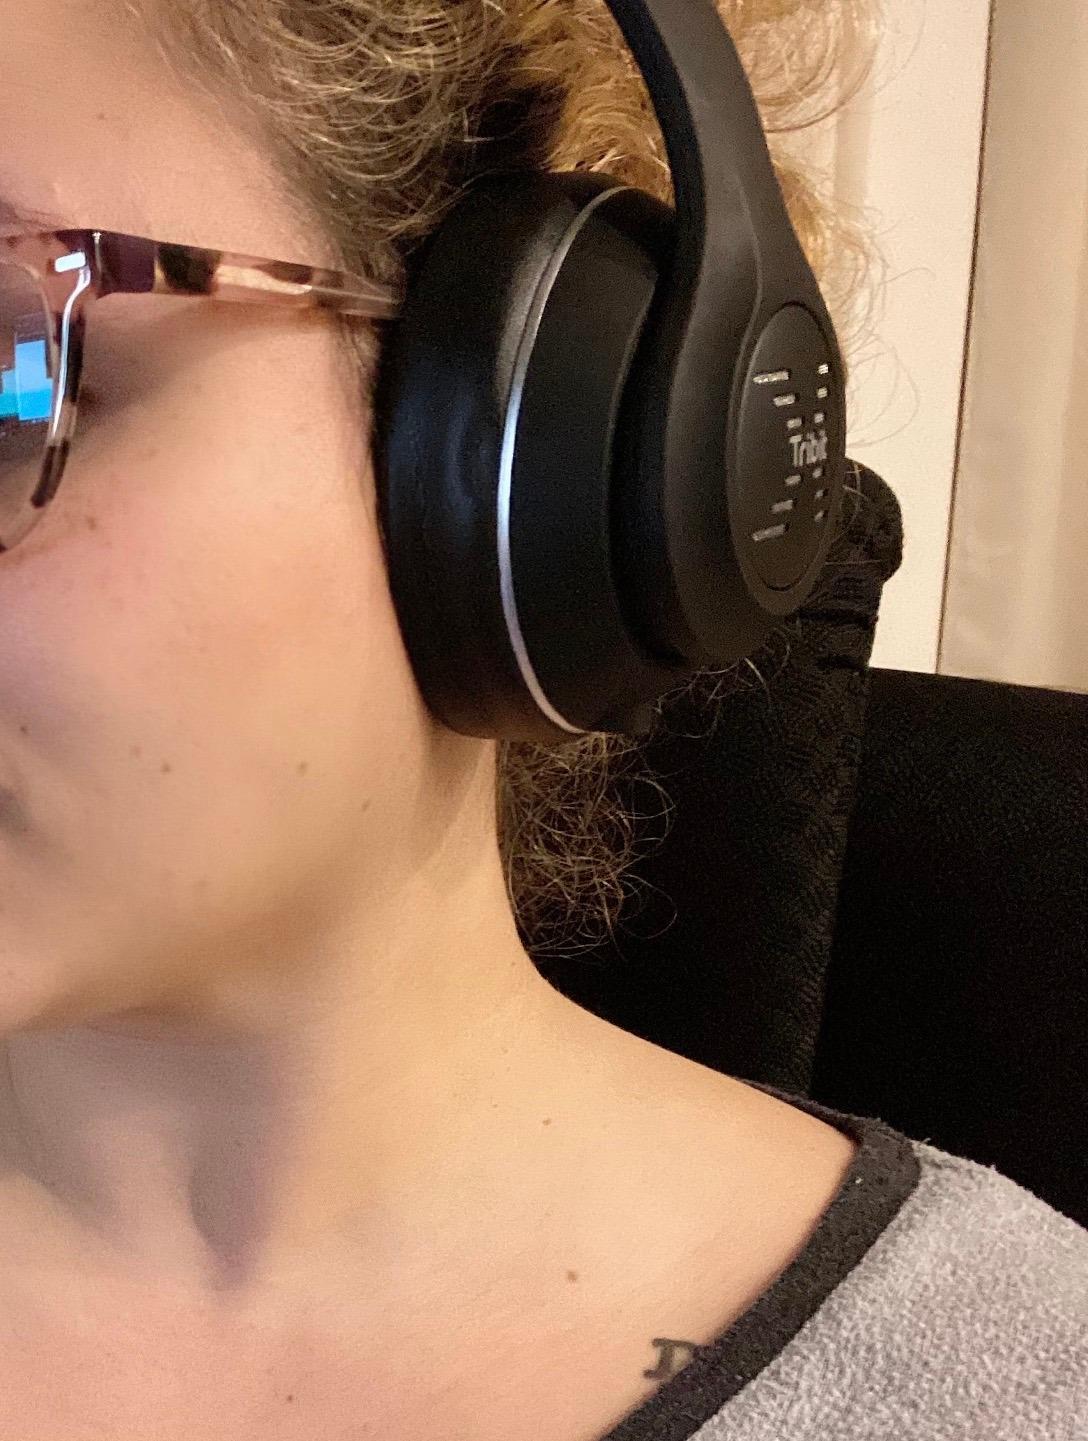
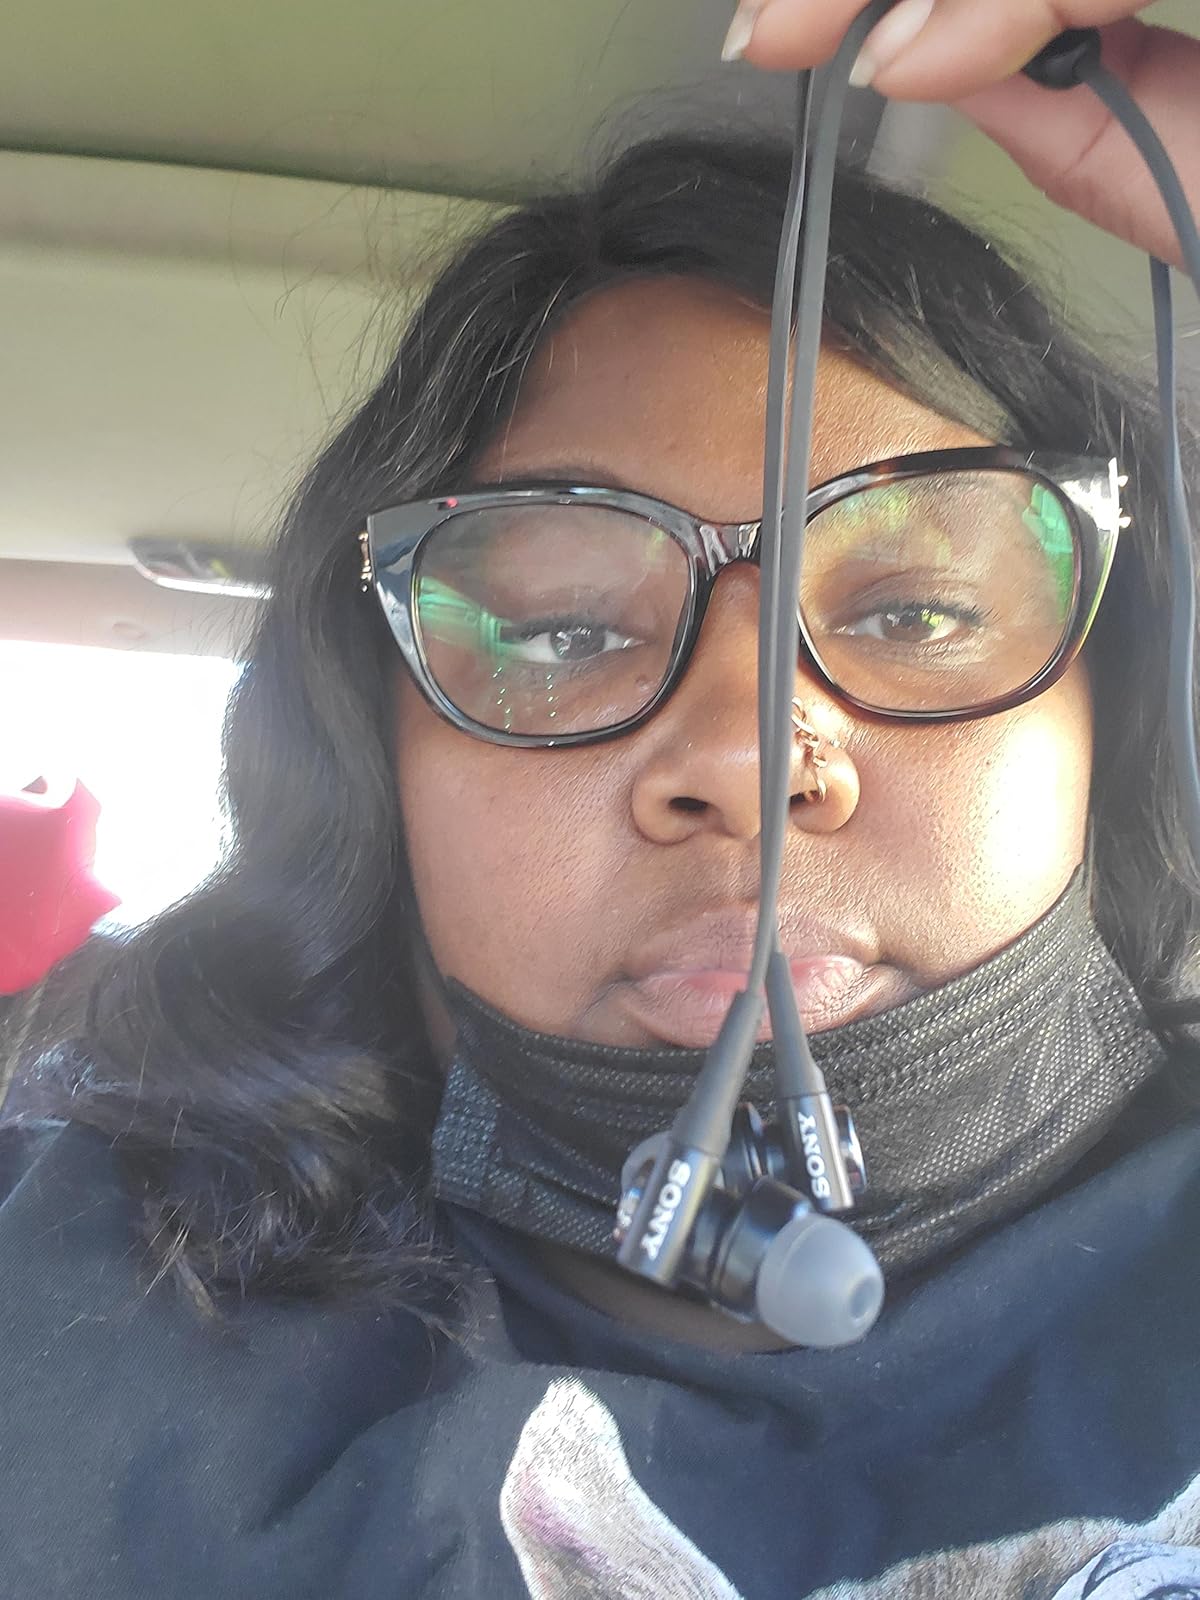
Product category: headphones
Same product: no